Kerala Kesari

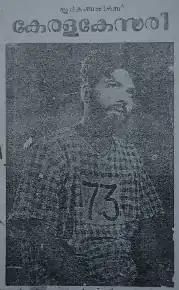

Kerala Kesari is a 1951 Indian Malayalam-language film, directed by V. Krishnan and produced by Vaikkam Vasudevan Nair. The film stars K. K. Aroor and Durga Varma in lead roles. The film had musical score by Jnanamani.